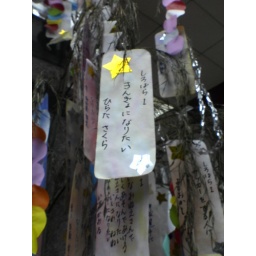
Wish upon each stars- boys = Altair, girls = Vega.